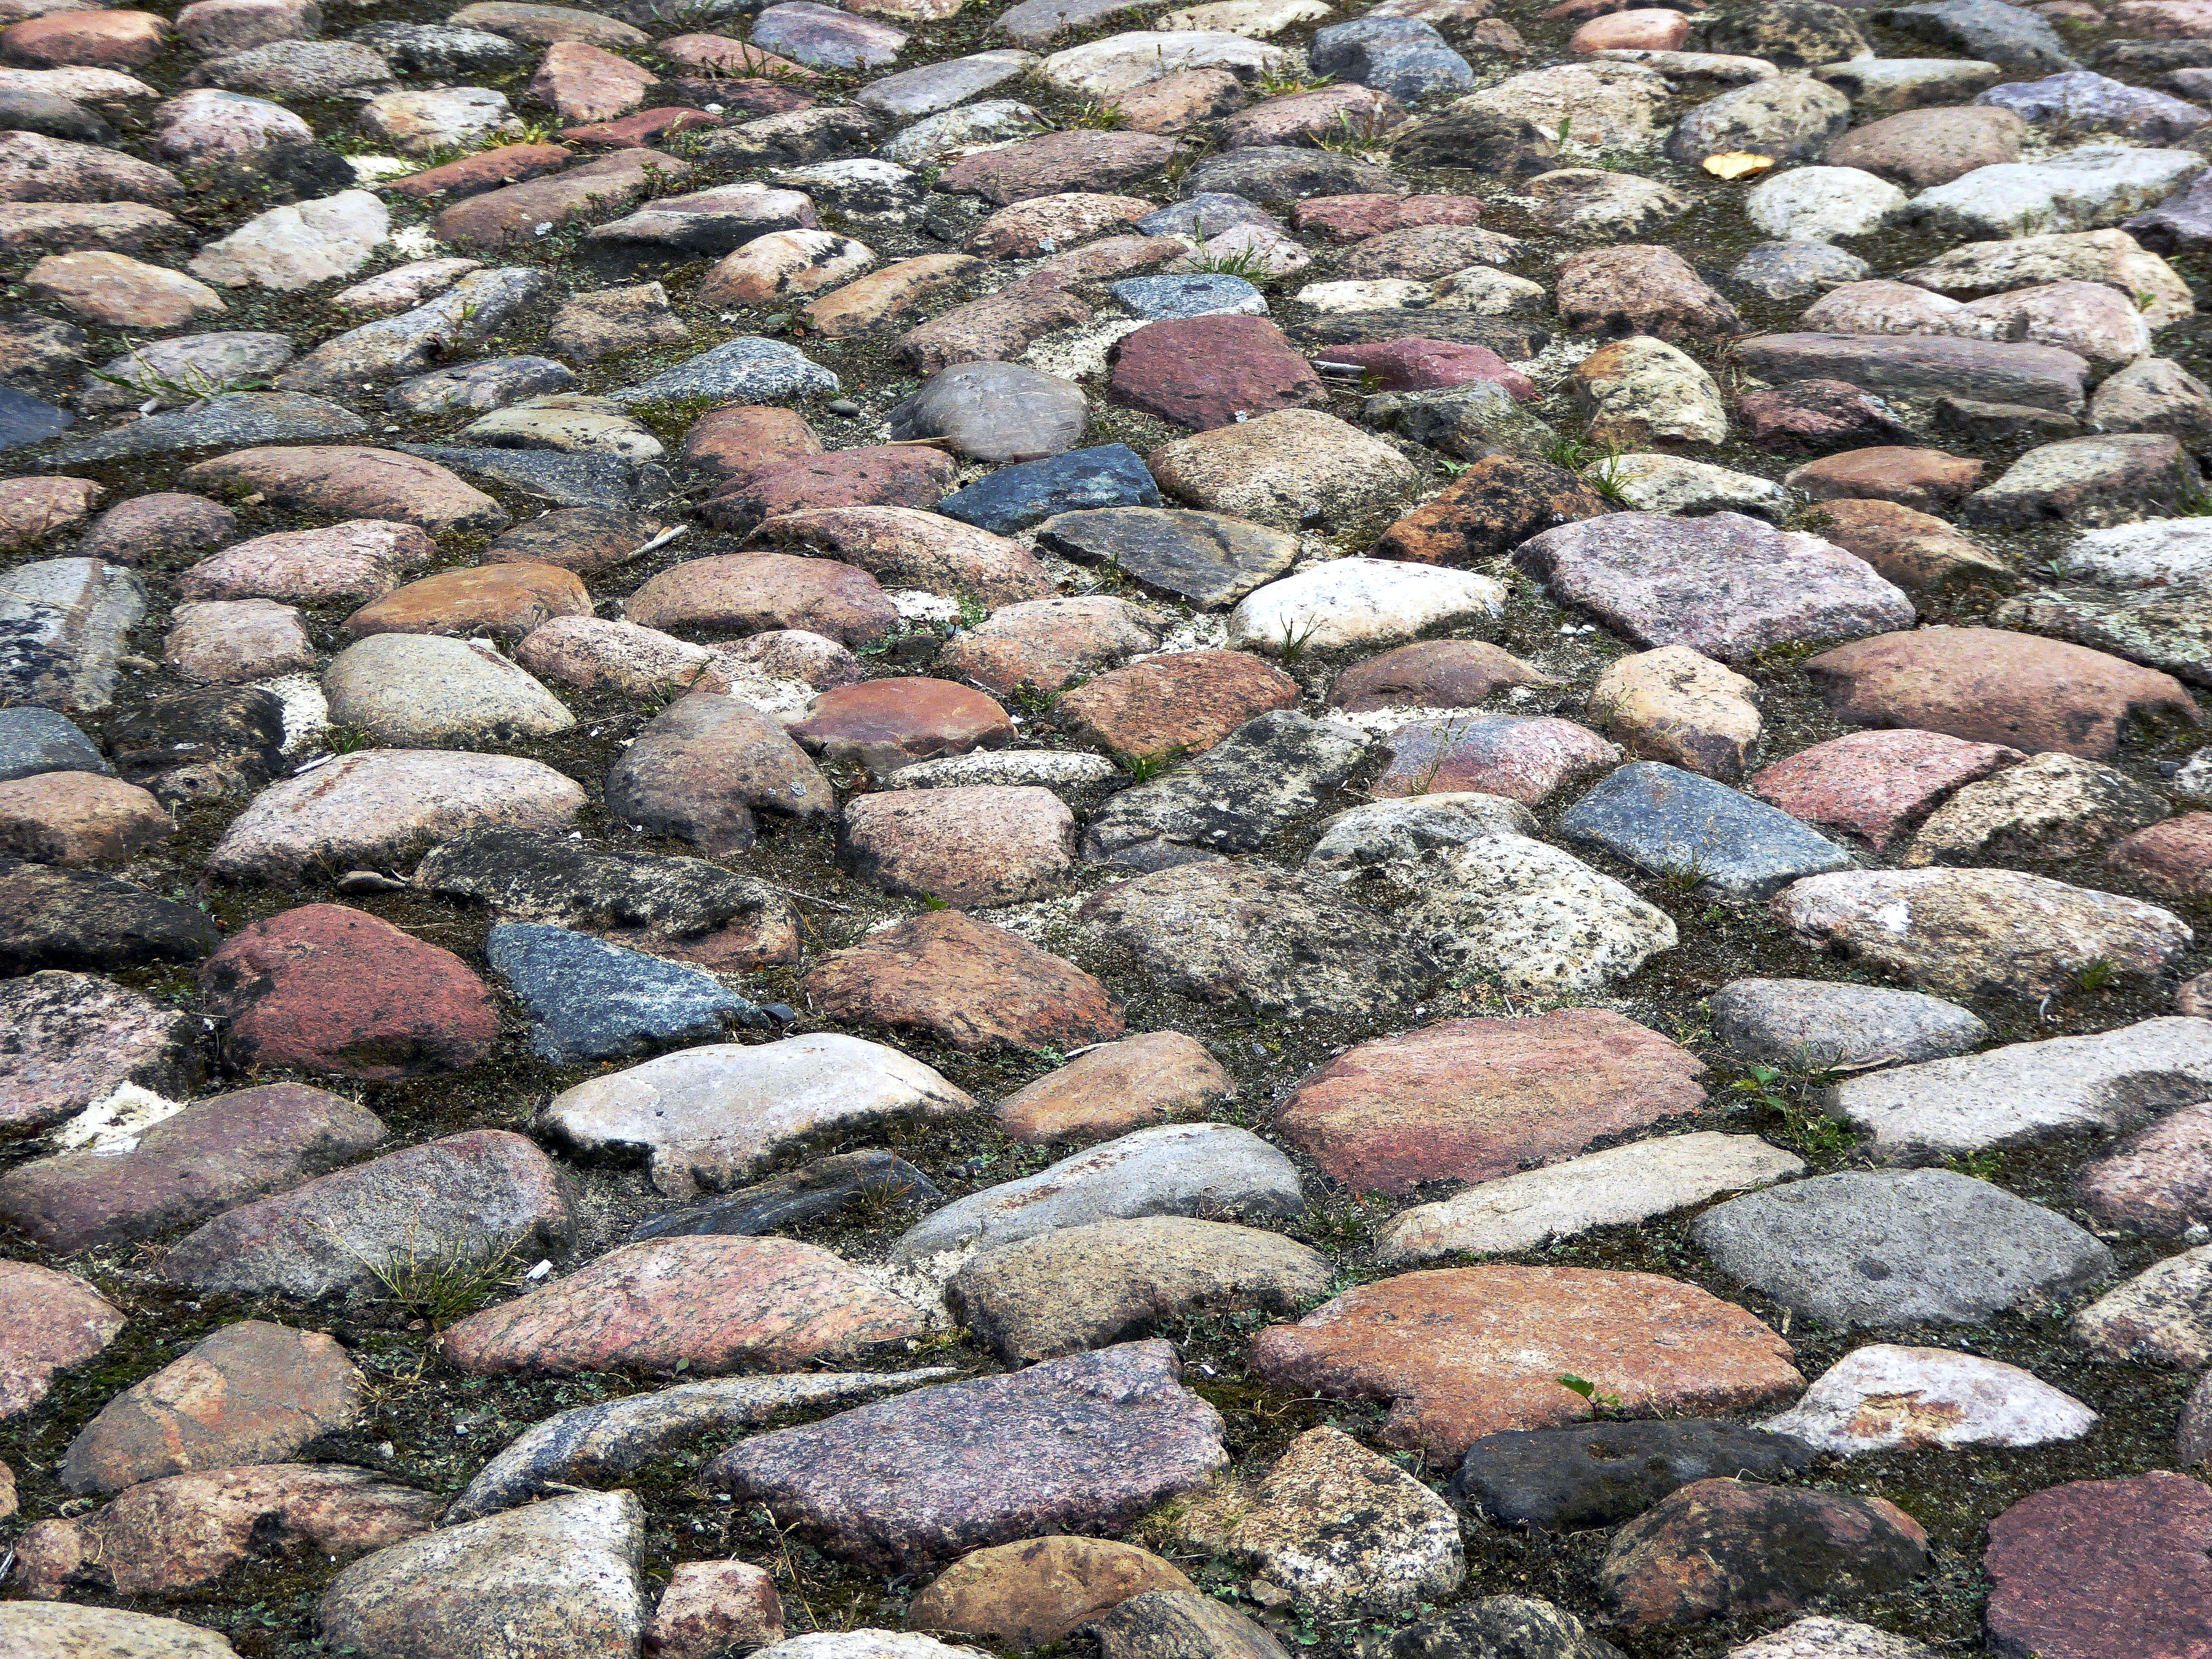
rock, old, cobblestone, rustic, asphalt, walkway, stream, rural, pebble, romantic, soil, stone wall, colorful, agriculture, material, rubble, geology, gravel, boulder, past, cobblestones, stream bed, paving stones, flooring, road surface, flagstone